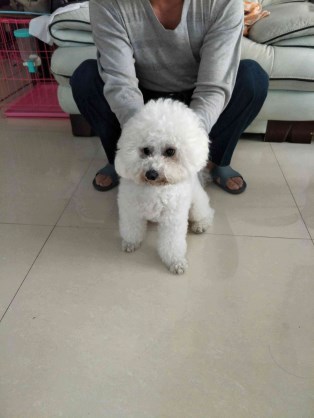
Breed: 3083-n000117-Bichon_Frise